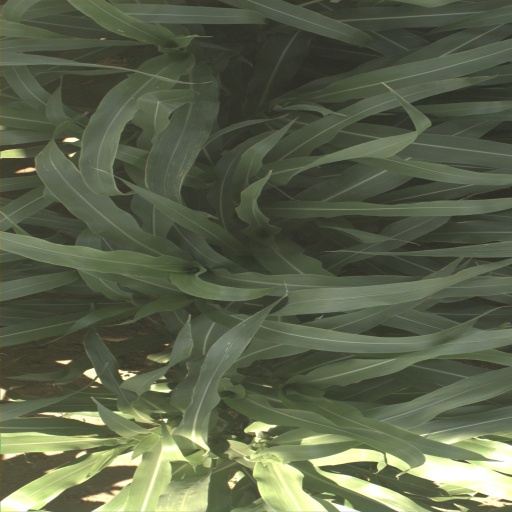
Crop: sorghum